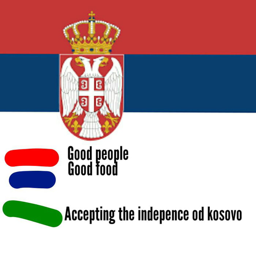
the meaning of the flag